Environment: real
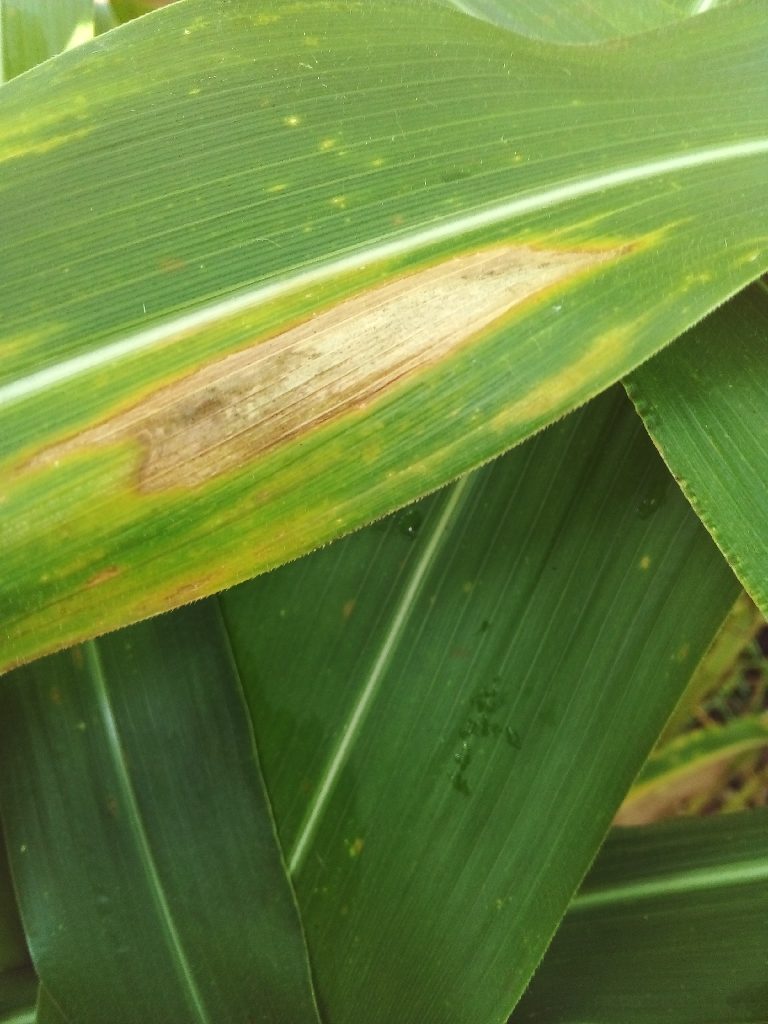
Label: northern_corn_leaf_blight